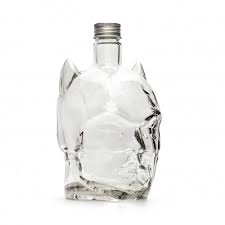
Label: glass